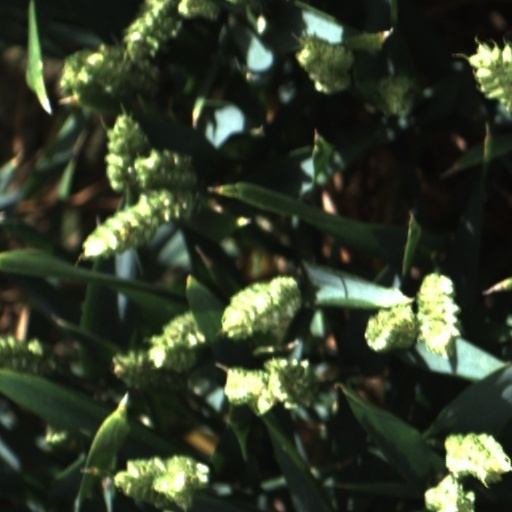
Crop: wheat